Ethnic groups in the Philippines

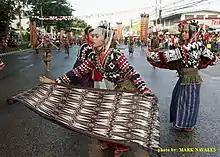
T'boli dance during the T'nalak Festival in Koronadal, South Cotabato

Subanon or Subanu (also called Subanen or Subanun) is a Subanon word meaning "from the river." The term is derived from the root "soba" or "suba" (meaning "river") and the suffix "-nun" or "-non" which indicates locality or place of origin. Subanon are also known as "Subanen" because some Subanen languages use a pepet vowel where others use o. The Subanon people are the largest lumad group (non-Muslim or non-Christian indigenous cultural community) on the island of Mindanao. This ethnic group were the aborigines of western Mindanao particularly in Zamboanga Peninsula areas which are divided into different provinces such as Zamboanga del Sur, Zamboanga del Norte, Zamboanga Sibugay, Basilan, Misamis Occidental and extended to the province of Misamis Oriental. The Subanon people speak the Subanon language. Some also speak Chavacano Zamboangueño and Cebuano.